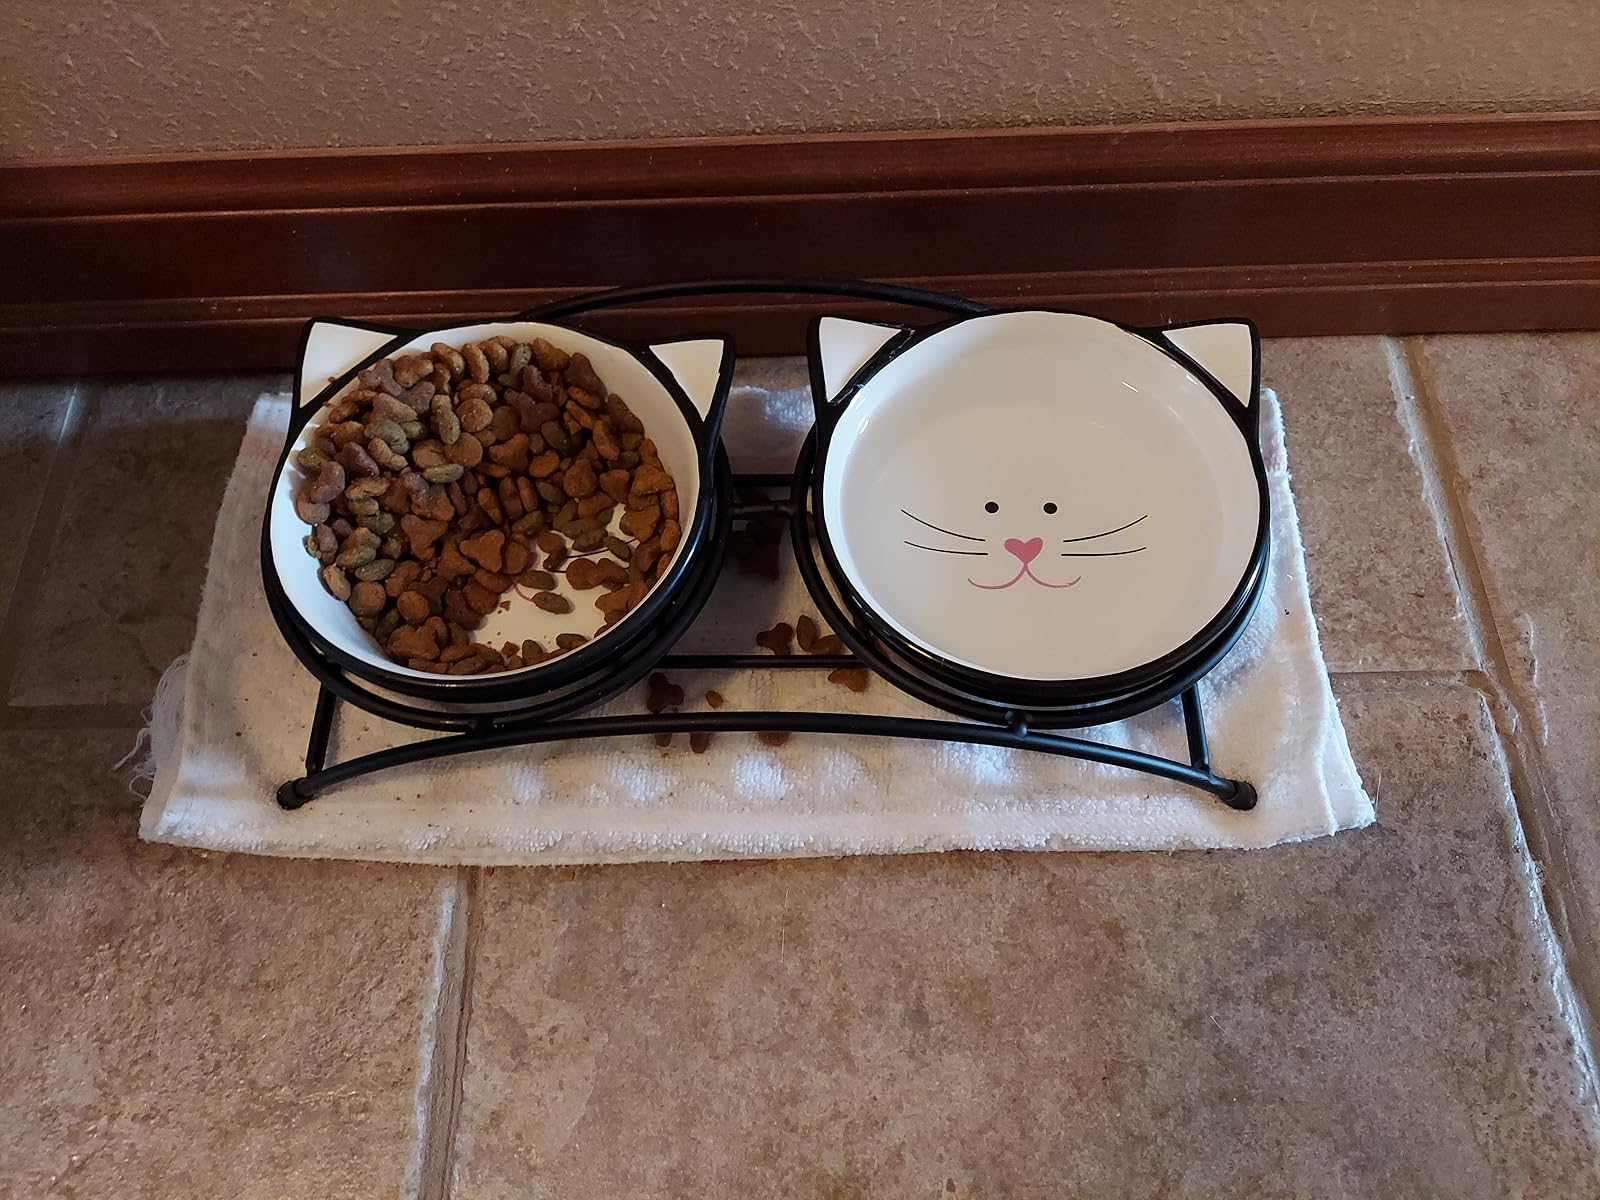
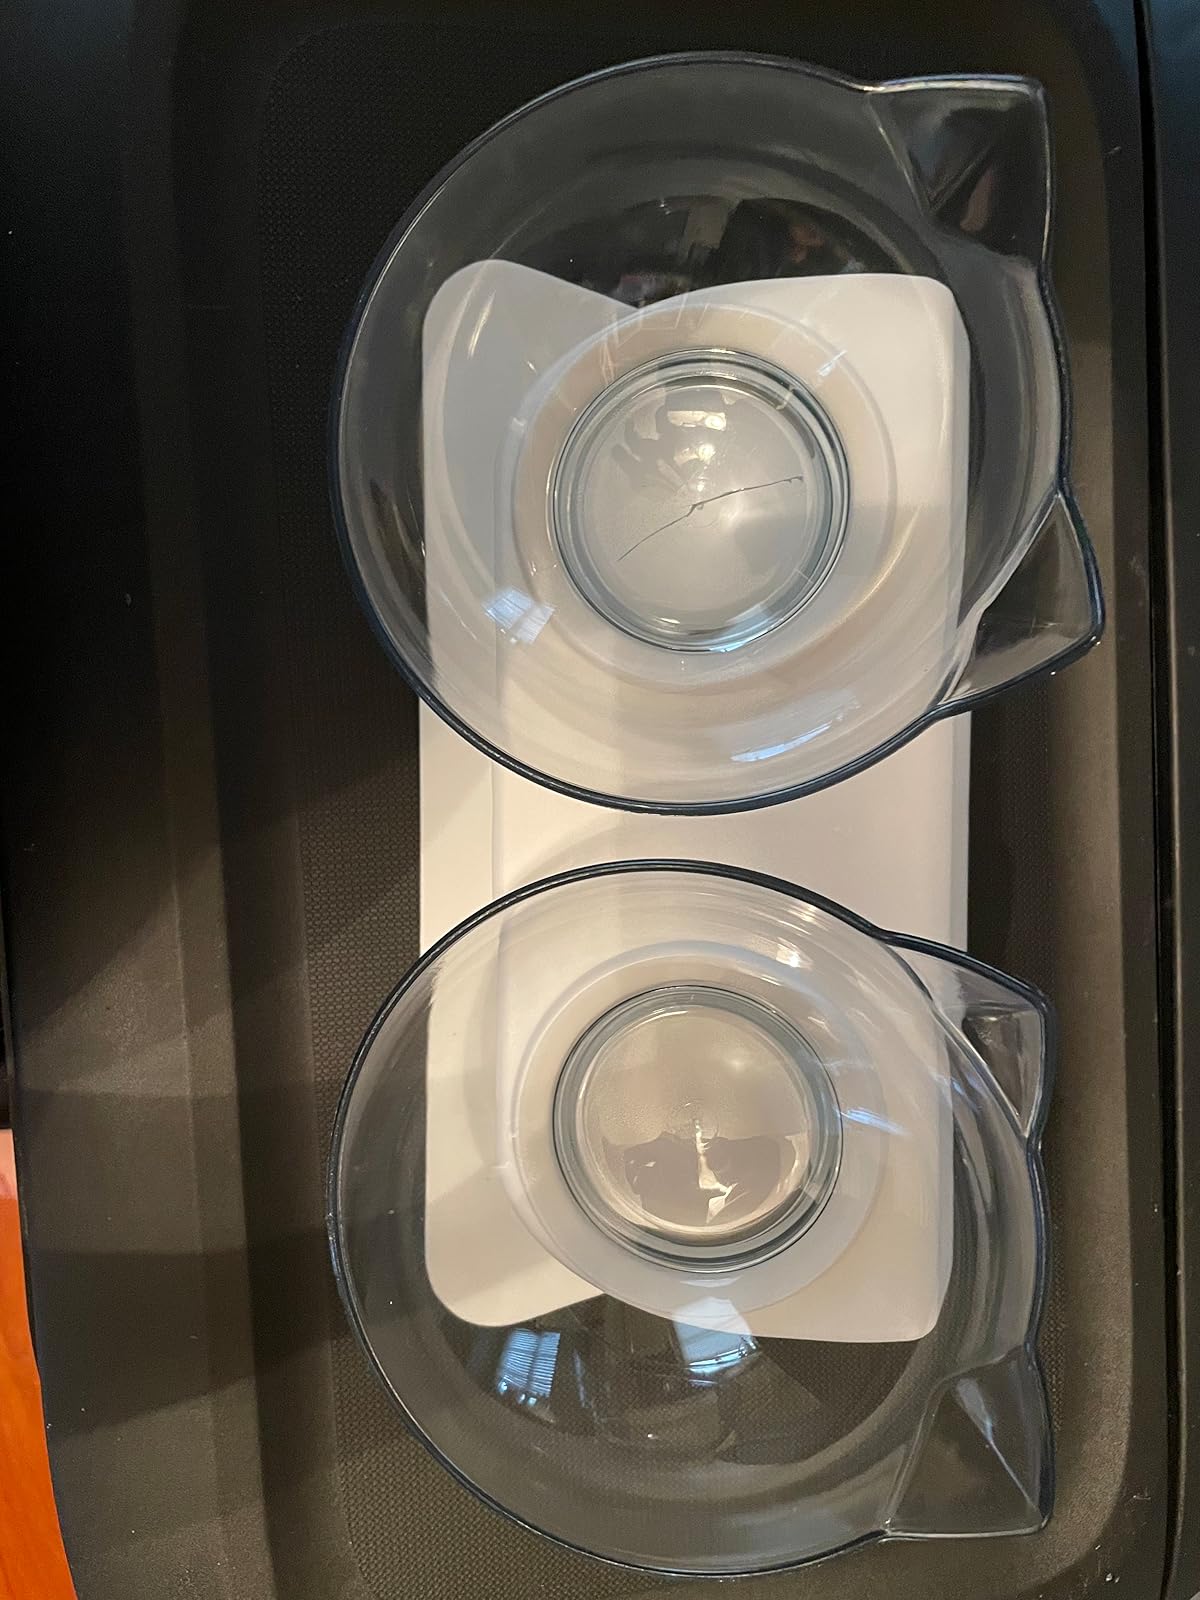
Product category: items_bowl
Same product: no